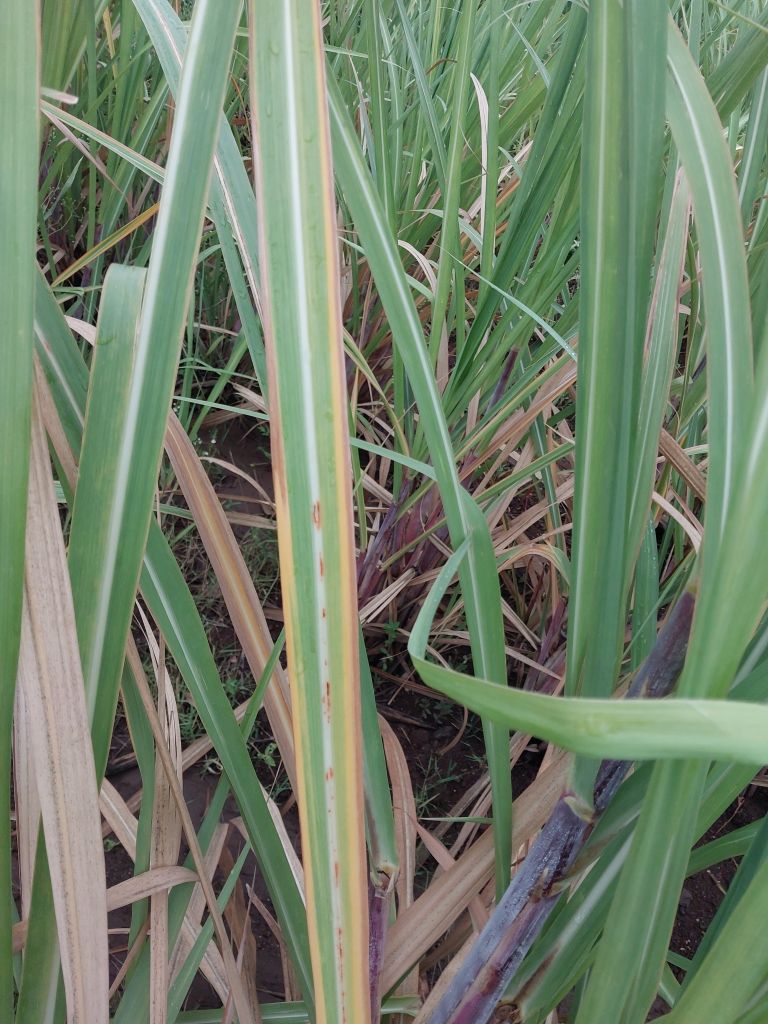
Label: Brown Spot